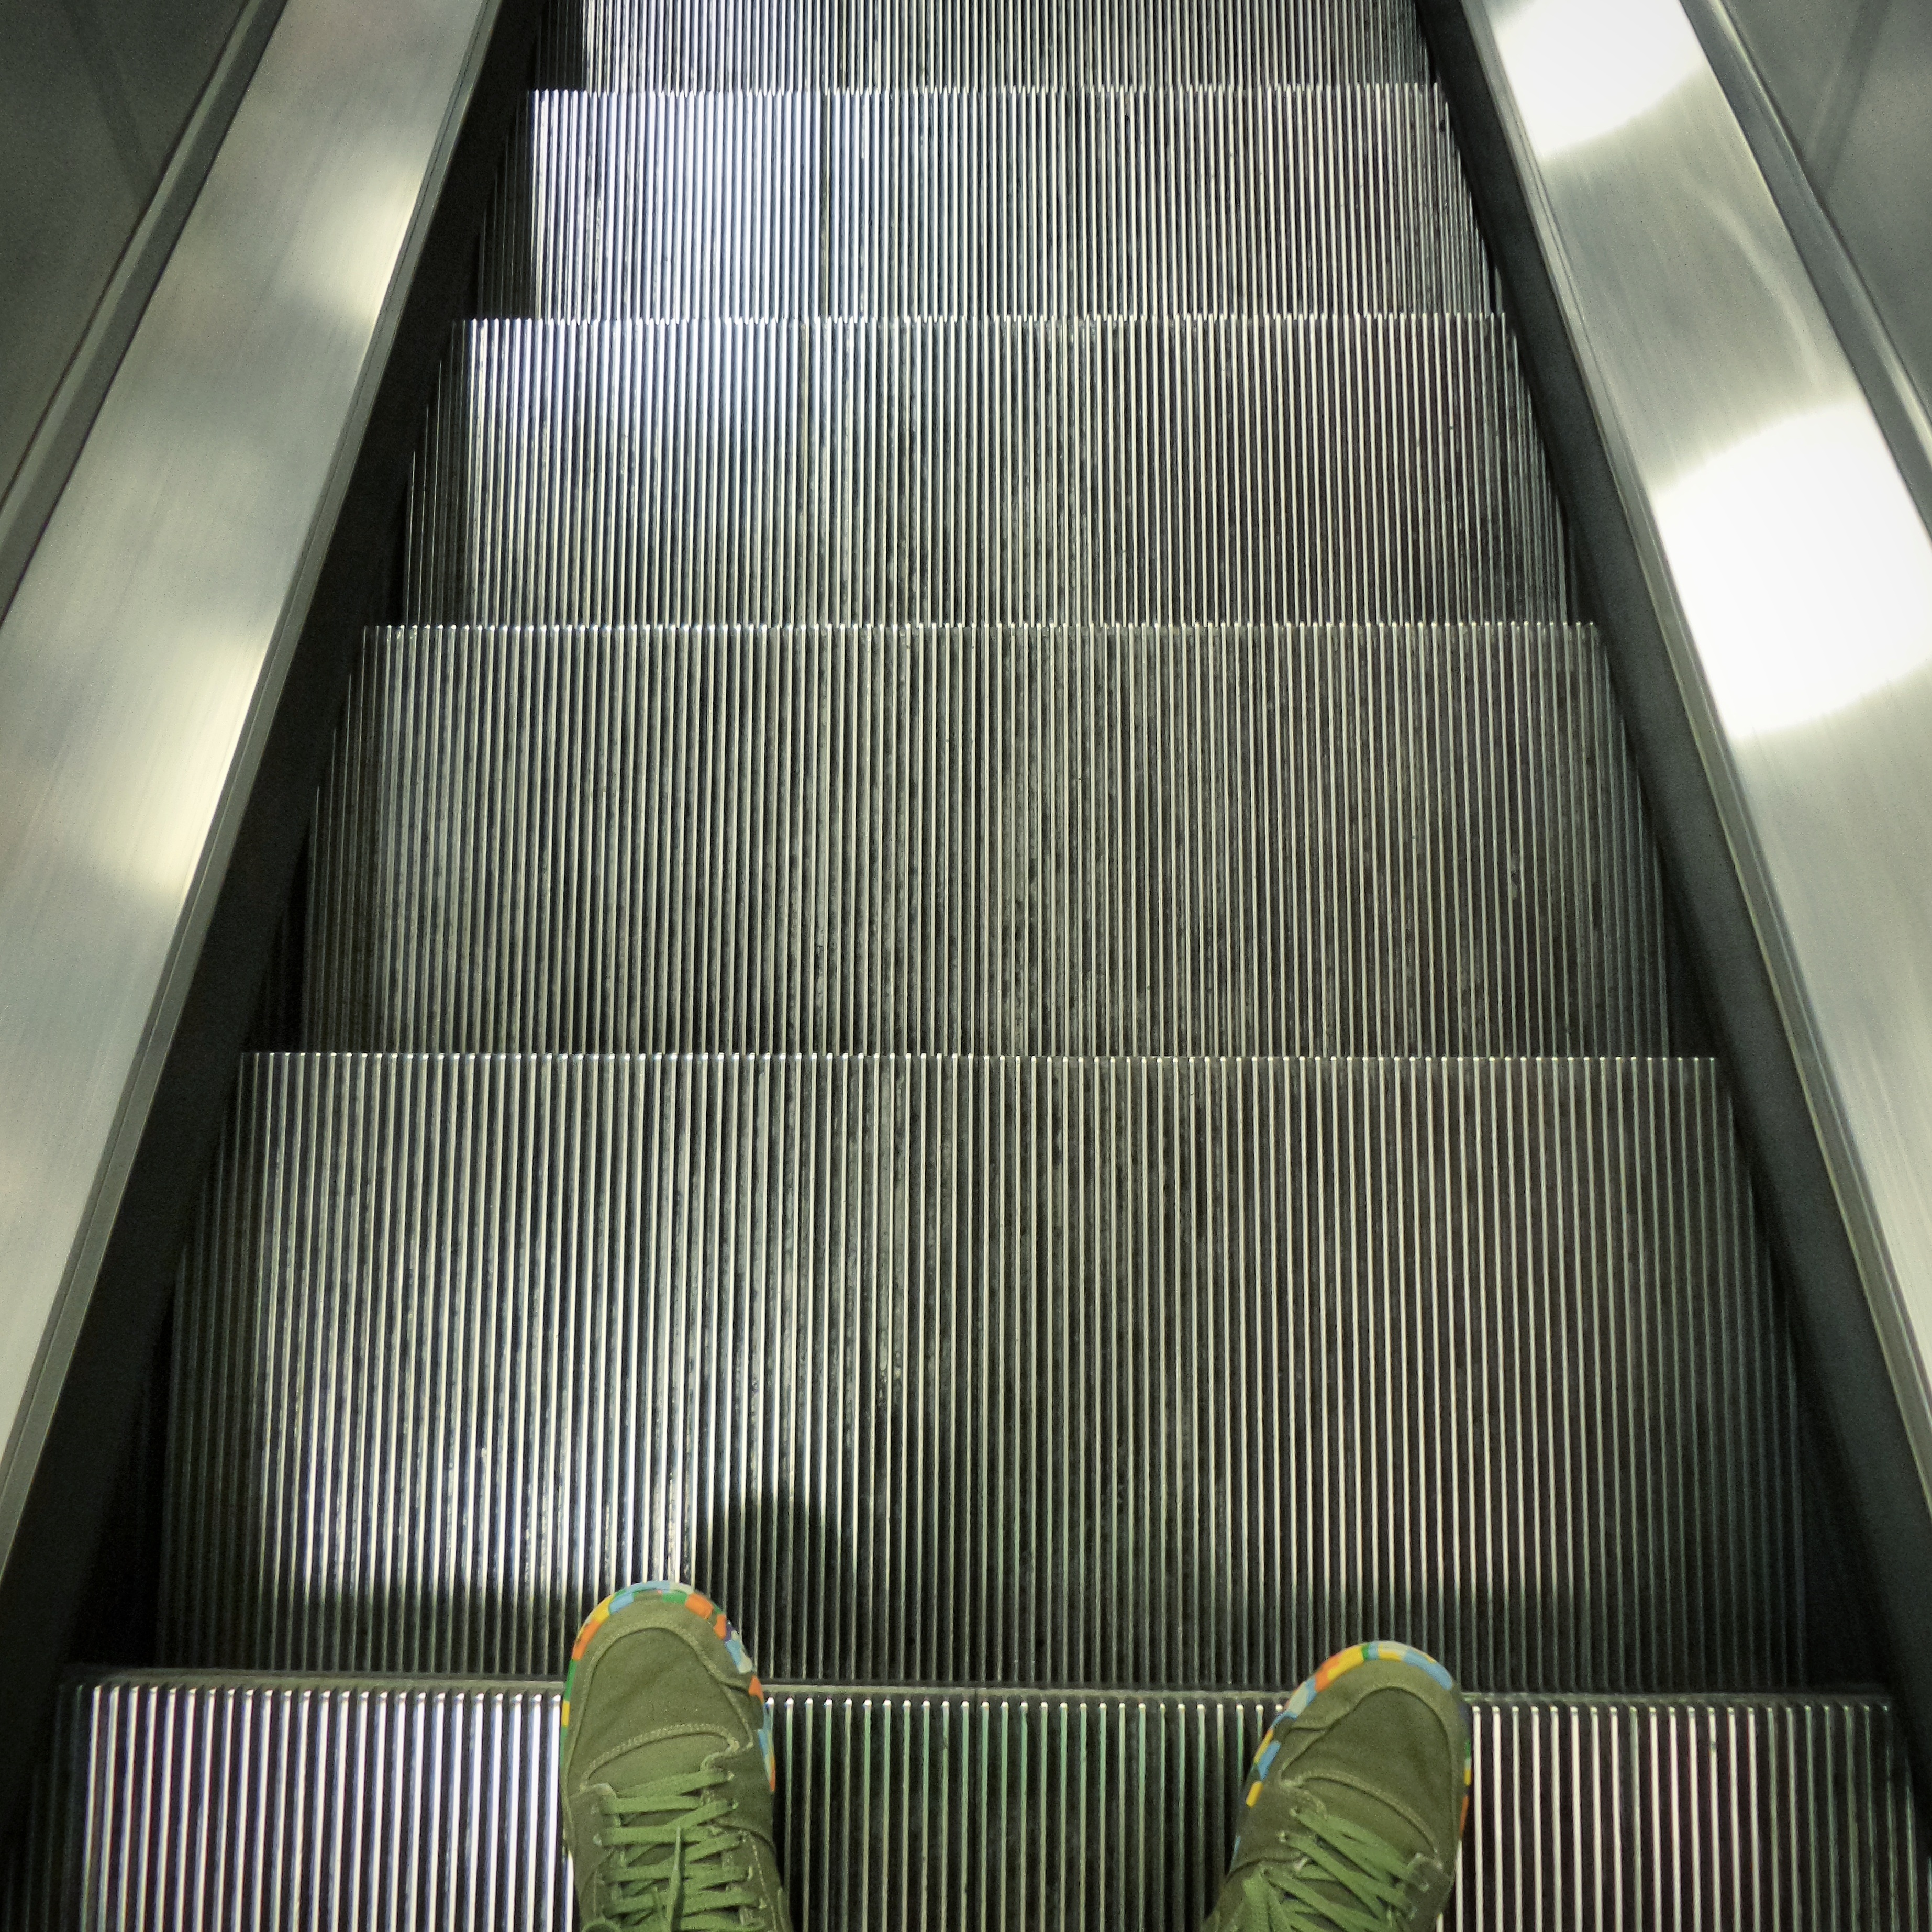
railway, tube, city, train, travel, escalator, subway, metro, underground, transit, transportation, transport, journey, station, metropolitan, tourism, trip, interior design, passenger, going down, daylighting, window covering